Efficient-market hypothesis

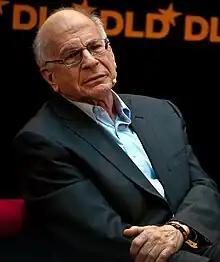
Daniel Kahneman

Behavioral psychology approaches to stock market trading are among some of the alternatives to EMH (investment strategies such as momentum trading seek to exploit exactly such inefficiencies). However, Nobel Laureate co-founder of the programme Daniel Kahneman —announced his skepticism of investors beating the market: "They're just not going to do it. It's just not going to happen." Indeed, defenders of EMH maintain that behavioral finance strengthens the case for EMH in that it highlights biases in individuals and committees and not competitive markets. For example, one prominent finding in behavioral finance is that individuals employ hyperbolic discounting. It is demonstrably true that bonds, mortgages, annuities and other similar obligations subject to competitive market forces do not. Any manifestation of hyperbolic discounting in the pricing of these obligations would invite arbitrage thereby quickly eliminating any vestige of individual biases. Similarly, diversification, derivative securities and other hedging strategies assuage if not eliminate potential mispricings from the severe risk-intolerance (loss aversion) of individuals underscored by behavioral finance. On the other hand, economists, behavioral psychologists and mutual fund managers are drawn from the human population and are therefore subject to the biases that behavioralists showcase. By contrast, the price signals in markets are far less subject to individual biases highlighted by the Behavioral Finance programme. Richard Thaler has started a fund based on his research on cognitive biases. In a 2008 report he identified complexity and herd behavior as central to the 2008 financial crisis.